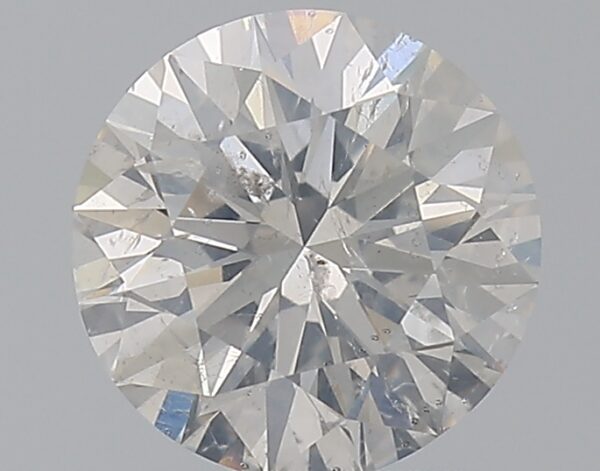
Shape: round
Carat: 1.51
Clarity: SI2
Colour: G
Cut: EX
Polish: EX
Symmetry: EX
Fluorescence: N
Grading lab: IGI
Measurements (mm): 7.38 x 7.34 x 4.58